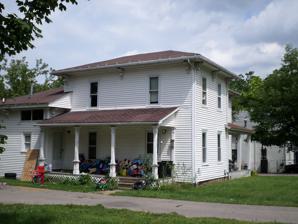
Building: Albert Palmer House
Country: United States of America
Year built: 1875
United States historic place Albert Palmer House U.S. National Register of Historic Places Location 528-530 River St., Owosso, Michigan Coordinates 42°59′58″N 84°10′43″W / 42.99944°N 84.17861°W / 42.99944; -84.17861 ( Albert Palmer House ) Area 2 acres (0.81 ha) Built 1875 ( 1875 ) Built by Albert Palmer Architectural style Italianate MPS Owosso MRA NRHP reference No. 80001907 Added to NRHP November 4, 1980 The Albert Palmer House is a single-family home located at 528-530 River Street in Owosso, Michigan . It was listed on the National Register of Historic Places in 1980. History Albert Palmer moved to Owosso from Jackson, Michigan in 1875. He founded a construction firm with his brother Harmon, and the two men built many of Owosso's residential and commercial buildings. One of the first buildings constructed was this home for Albert, built in 1875. The home was later split into a duplex residence for Albert Palmer's two sons, and later was the residence of Rudolph J. Beehler, Jr., a local cabinetmaker. In the 1980s, the house was restored as a single family residence. Description The Albert Palmer House is a five bay, two story L-shaped Italianate house with a hipped roof. It is simple in overall massing and design, but has rich ornamentation around the windows, and more at the corniceline. Trabeated enframements, topped with molded wood lintels, surround windows on the first floor. On the second floor, an elaborate carving is on each lintel. The eaves are supported by carved brackets. References